List of airports in the Okanagan

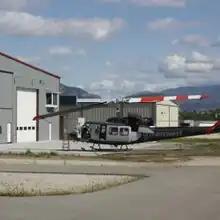
A blue and red helicopter sits just off an airport runway, with a building shown in the background.

The Okanagan is a region located in the British Columbia Interior of Canada that contains five airports, seven heliports, and two water aerodromes. Of the five cities based in the Okanagan, three of them contain aviation services. Vernon contains two: the Vernon Regional Airport and Vernon/Wildlife Water Aerodrome, while Kelowna provides the same number: the Kelowna International Airport and Kelowna (General Hospital) Heliport. The Penticton Regional Airport and the Penticton Regional Hospital Heliport are situated in Penticton, making a total of two aviation services offered in the city. At one time there was a water aerodrome, Penticton Water Aerodrome, in the city. Despite this, the Enderby and Armstrong cities contain no aviation services.